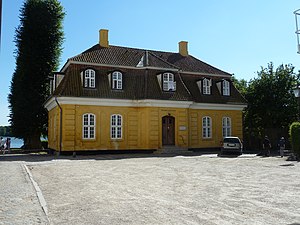
Ingemanns og Molbechs huse
Molbechs Hus
Ingemanns og Molbechs huse er to fredede bygninger ved Sorø Akademi i Sorø. De undgik ødelæggelse ved en brand 1813 der destruerede hovedbygningen af Laurids de Thurahs barokanlæg ved akademiet, en ombygning fra omkring 1740 af stedets gamle klosterbygninger.